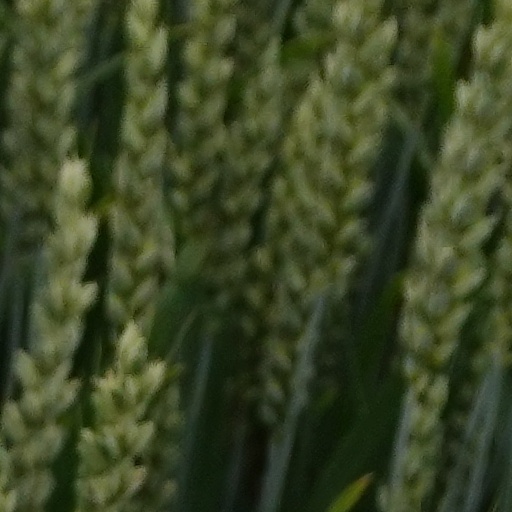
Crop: wheat